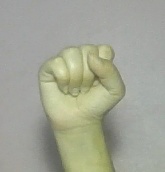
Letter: saad